Federico Sacco

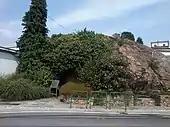
The erratic boulder dedicated to Federico Sacco at the entry to the village of Caselette

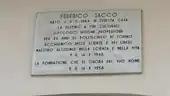
Plaque commemorating the 10th anniversary of Federico Sacco's death.

Above the door of Federico Sacco's house in Fossano, affixed to the wall, there is a plaque commemorating the tenth anniversary of the scholar's death which shows an incorrect date of death and place: Turin, 14 October 1948.